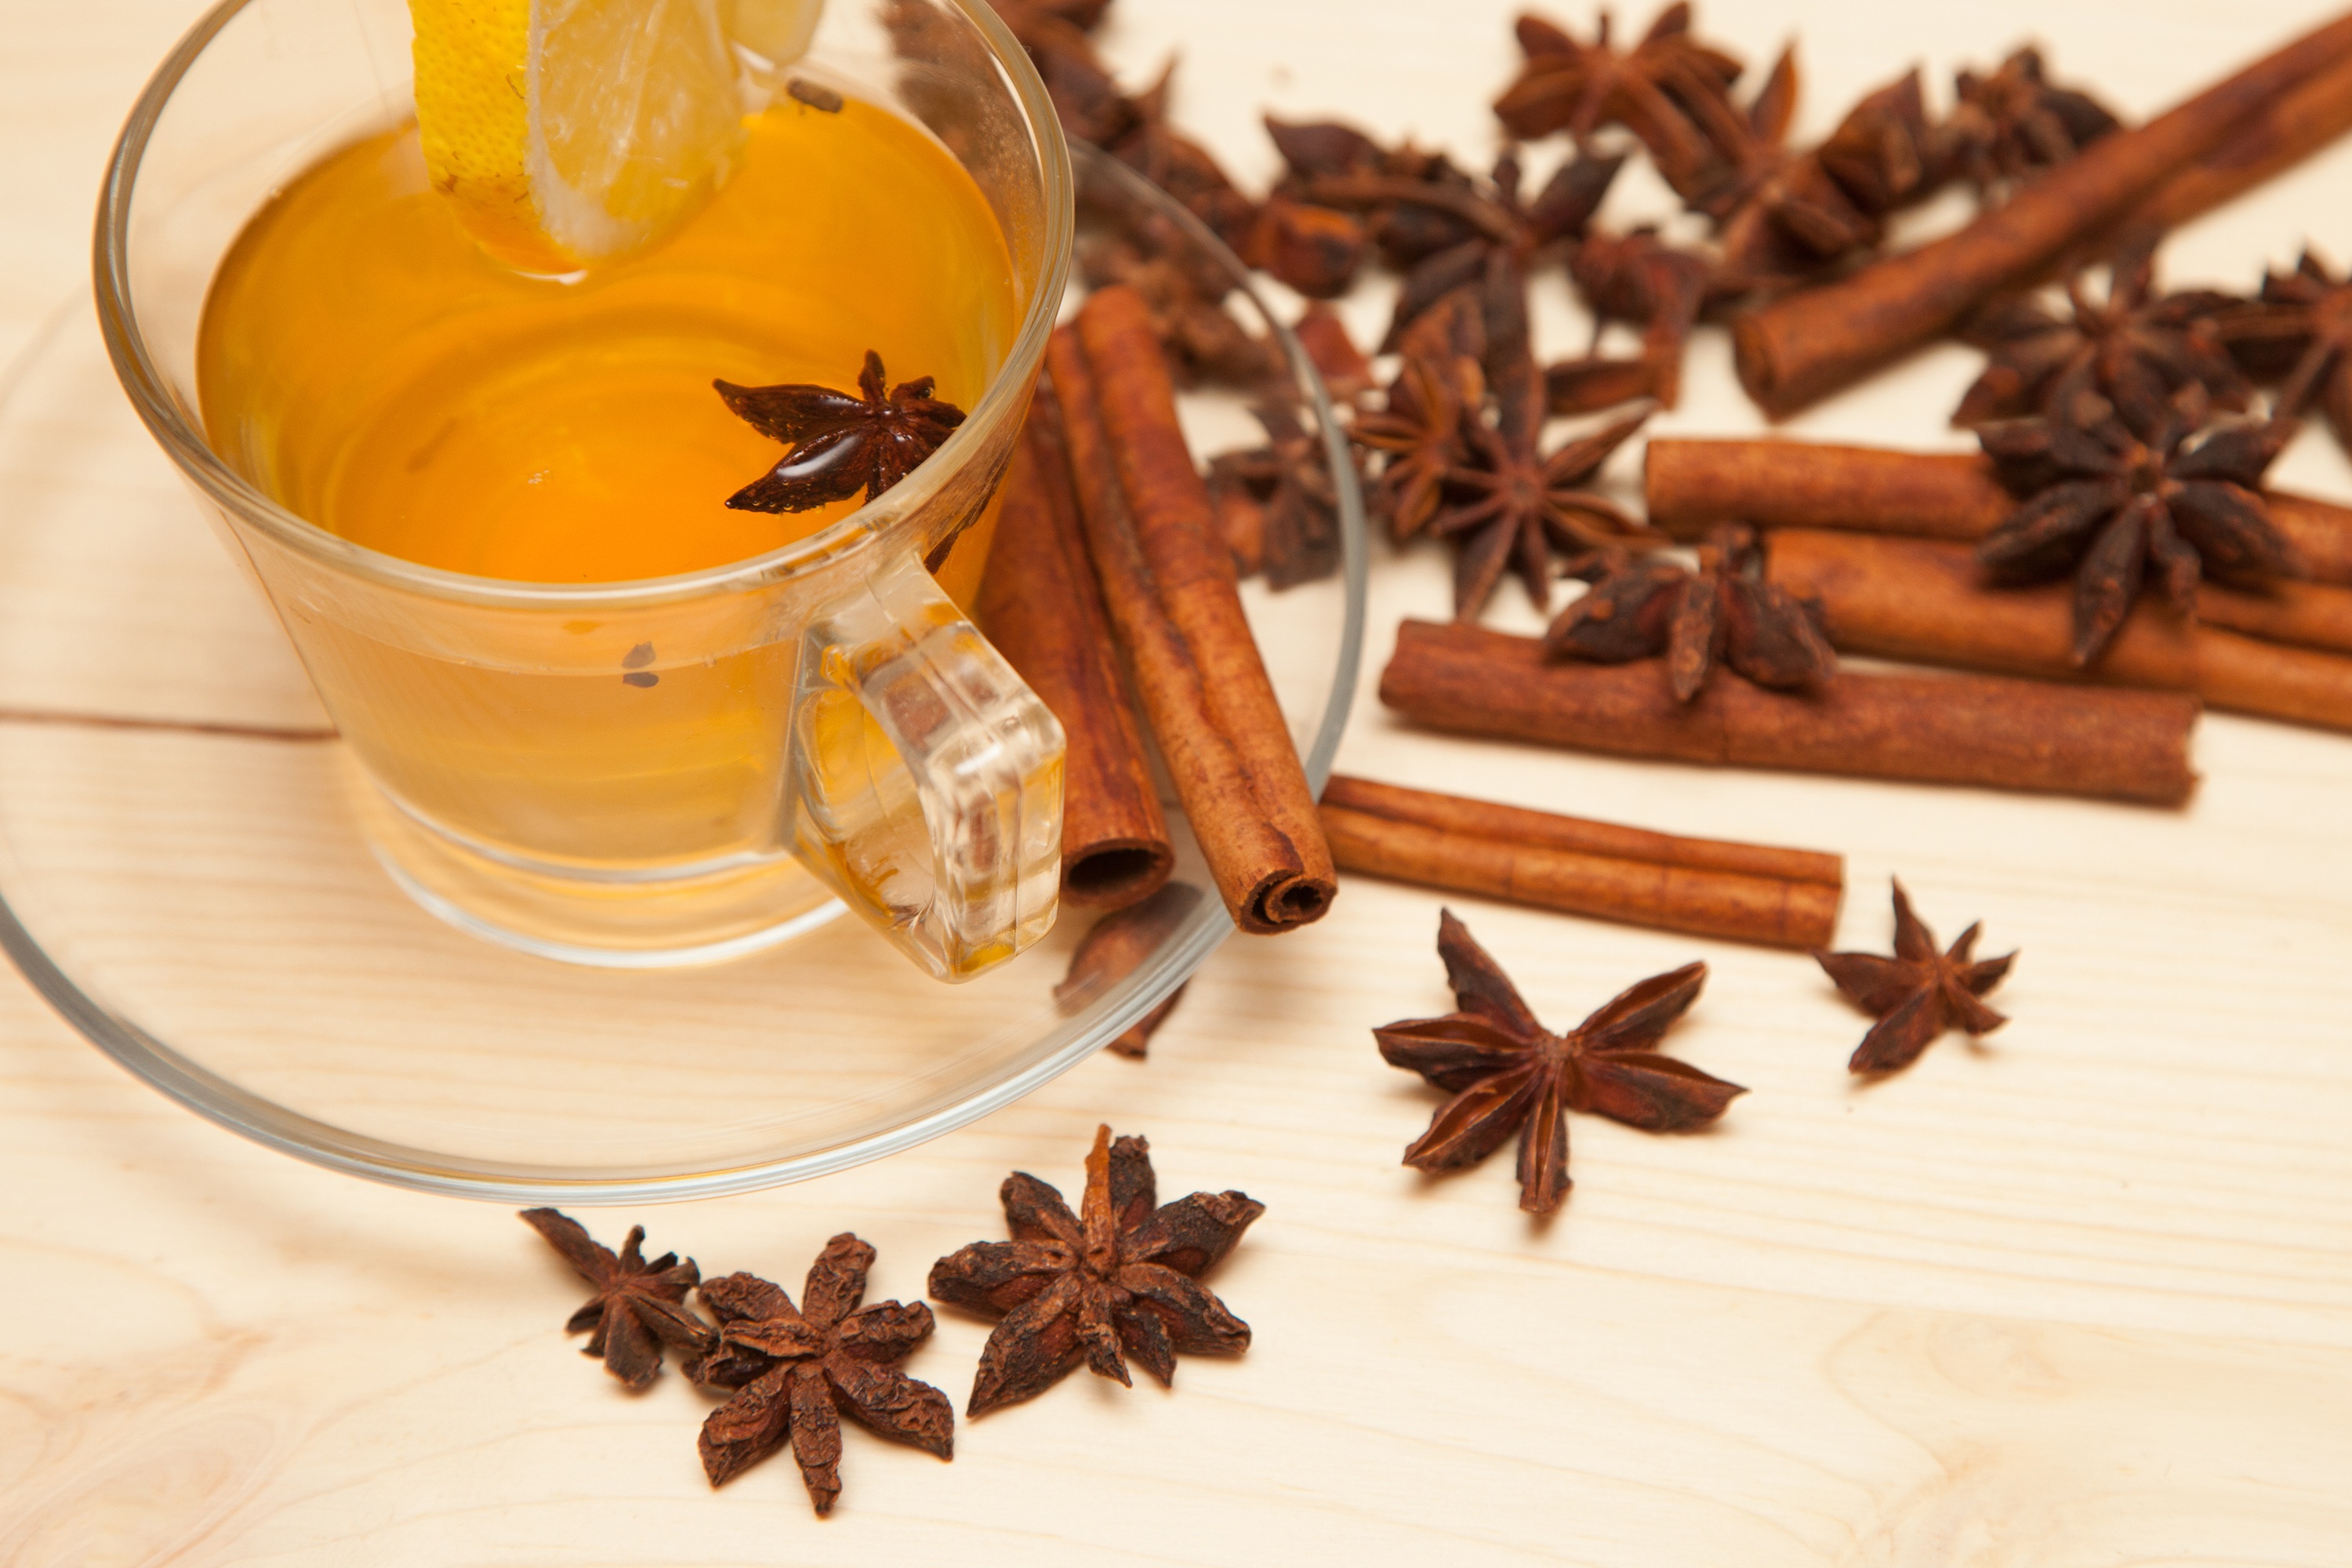
tea, aroma, herb, produce, drink, lemon, cinnamon, spices, sprockets, seasonings, flavor, anise, star anise, pastry shop, odor, cinnamon sticks, masala chai